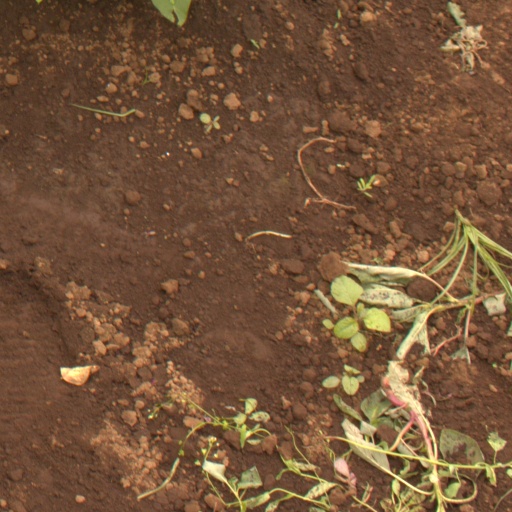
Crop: soybean